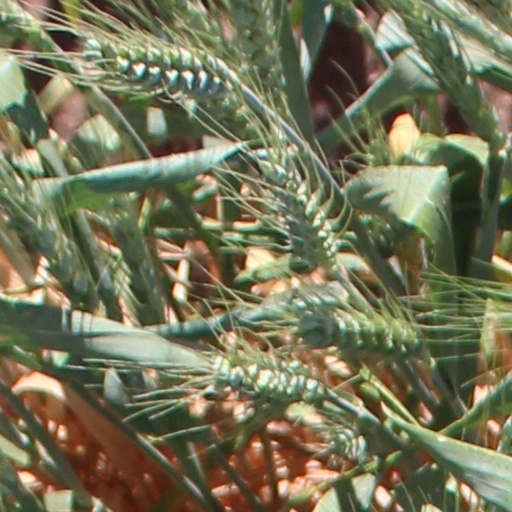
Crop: wheat